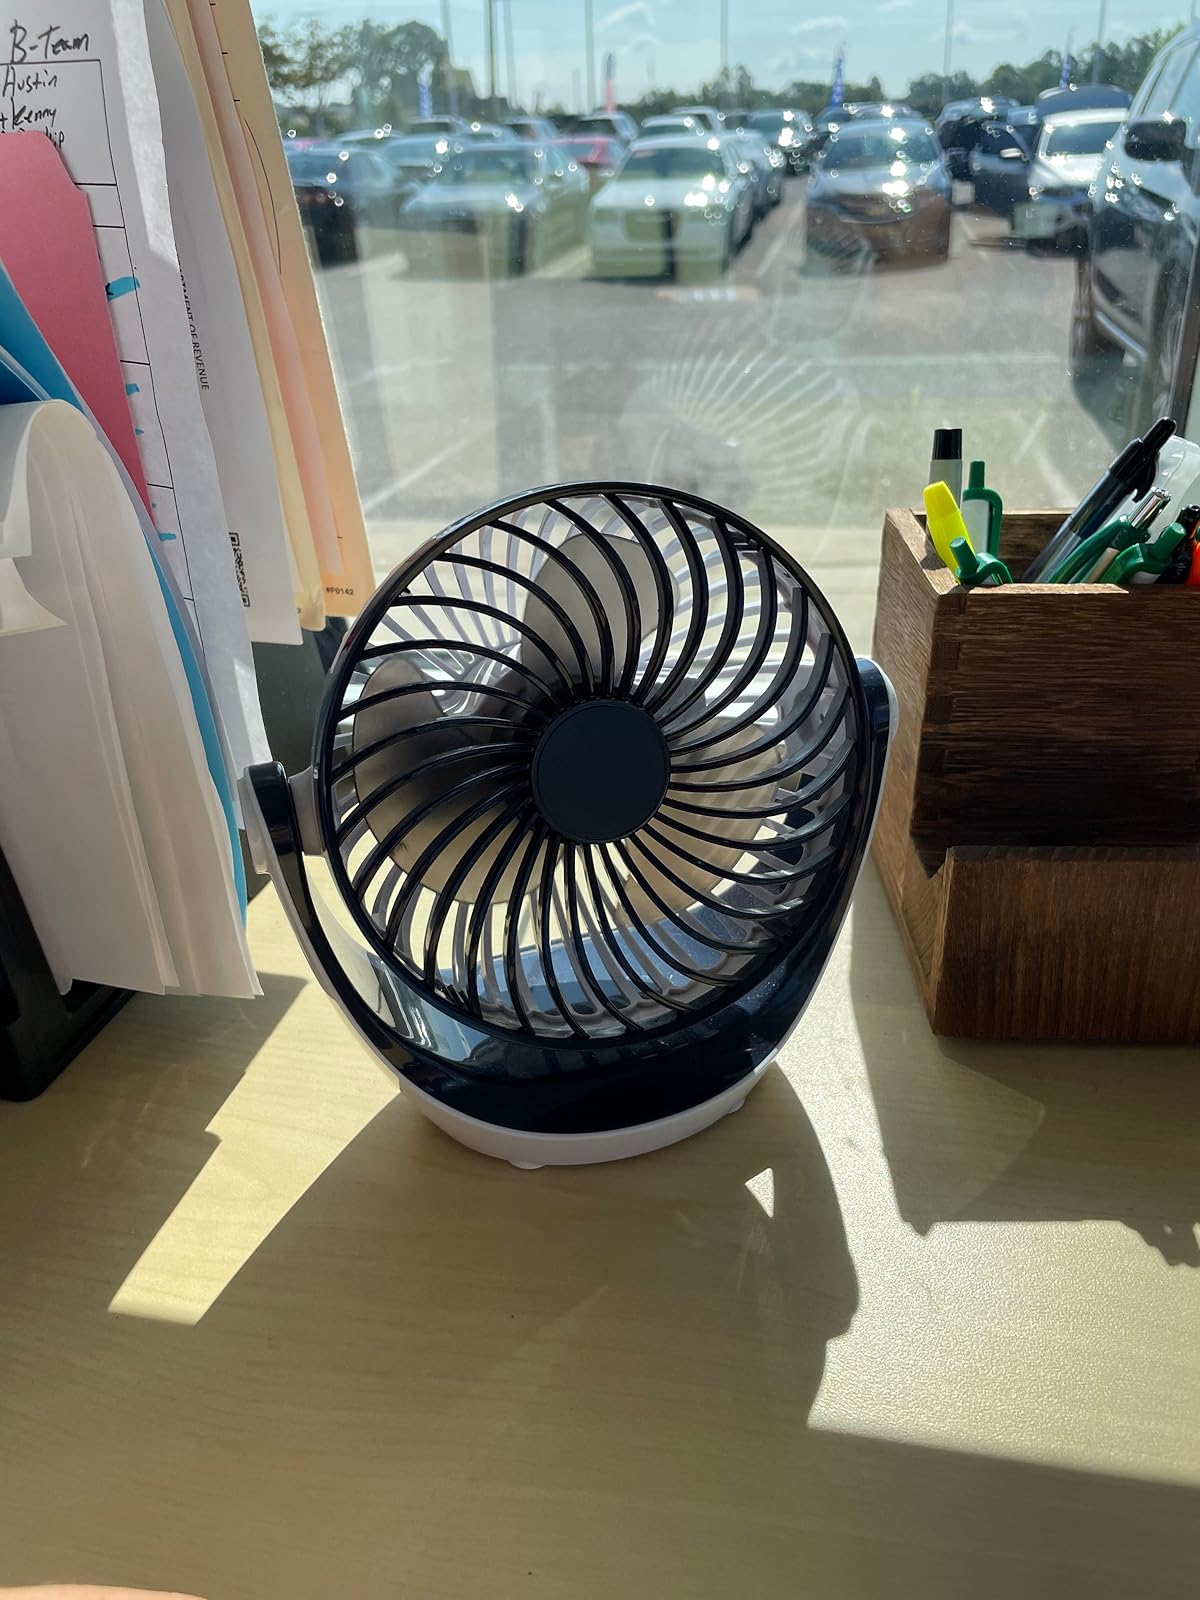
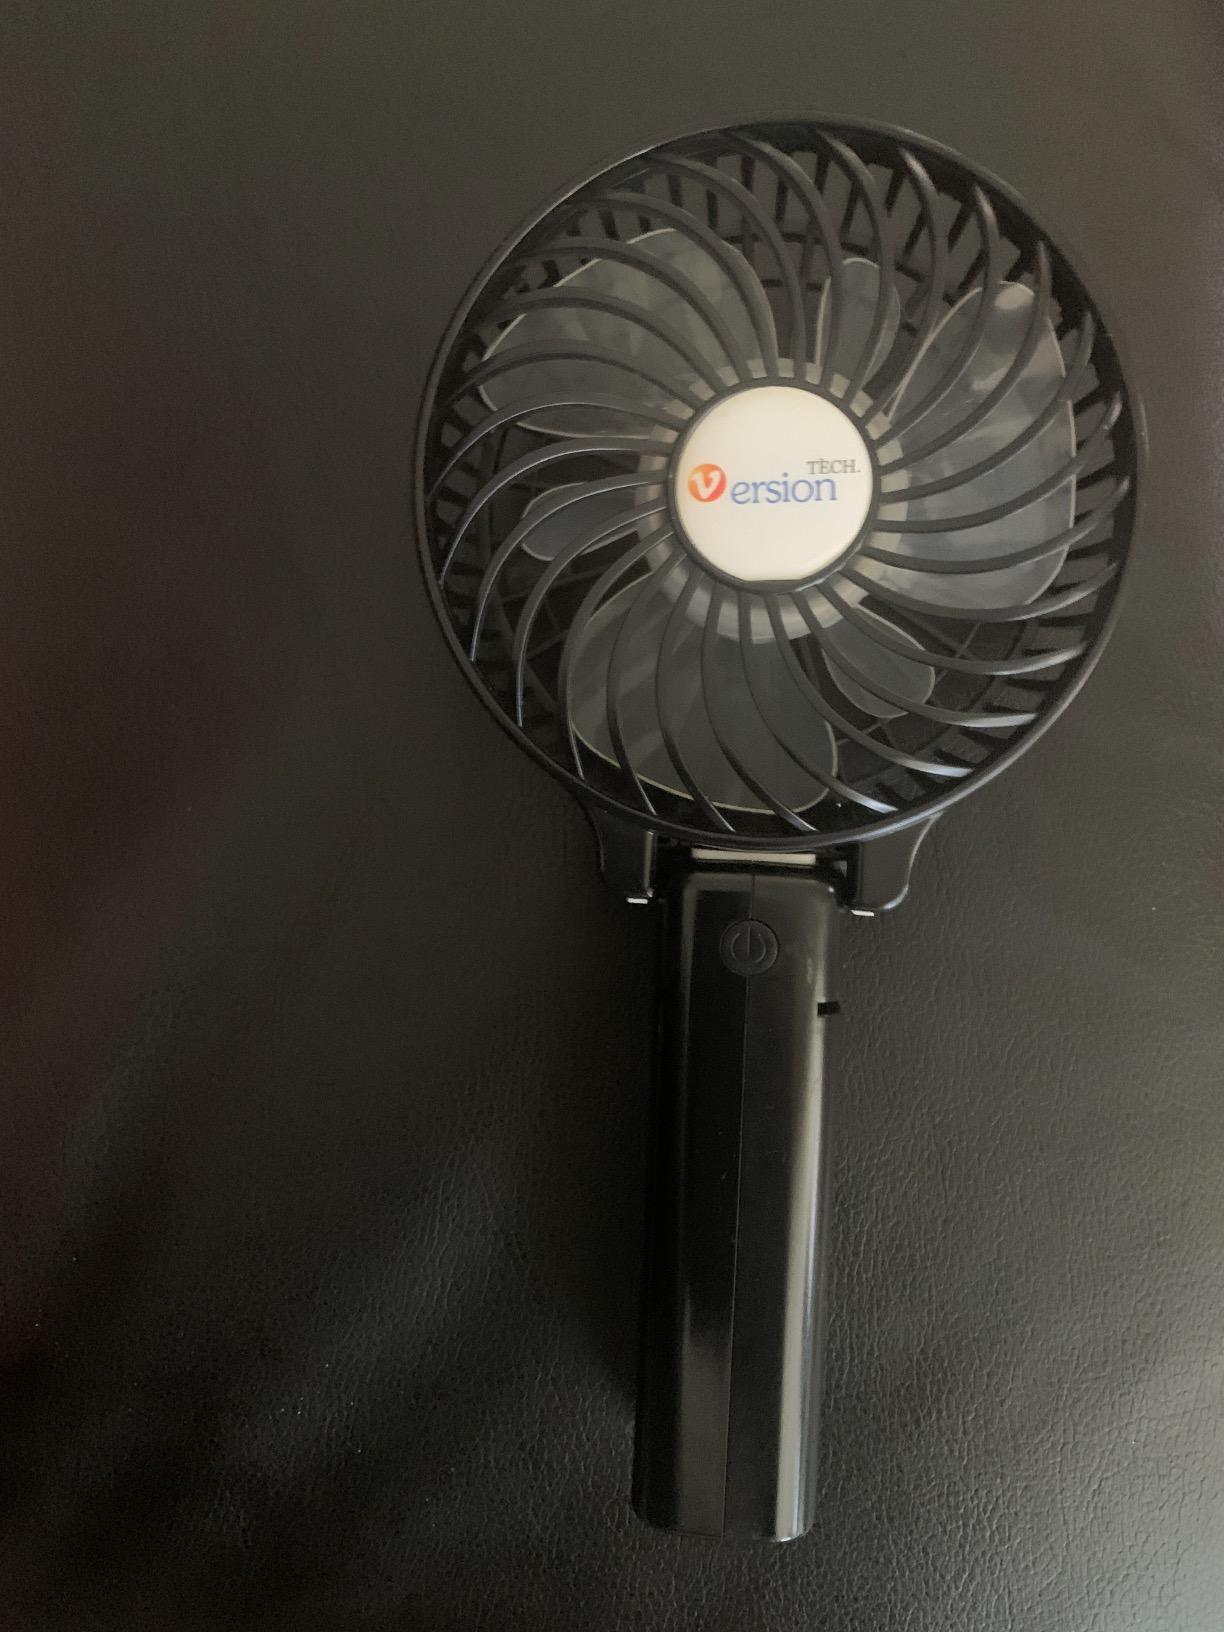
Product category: fan
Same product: no